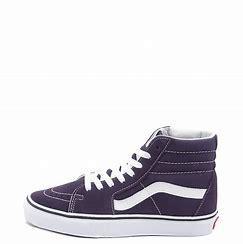
Brand: Vans
Model: SK8 Hi Skate